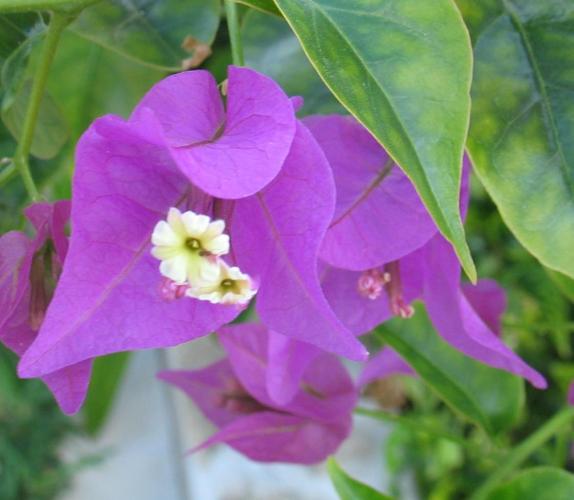
Label: bougainvillea